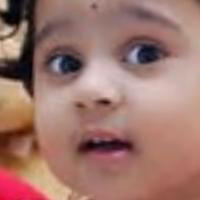
Age group: age 01-10